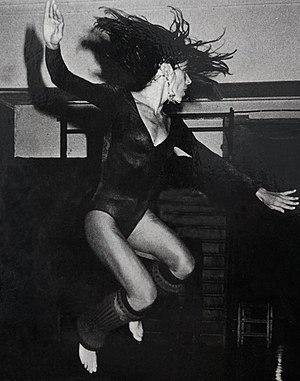
Jeanine Claes, surnommée « l’Africaine », est une artiste française, danseuse, chorégraphe et professeur diplômée de la Fédération française de danse, née le 5 septembre 1947 à Clichy et décédée le 18 octobre 2019 à Hobart en Tasmanie.